University of South Australia

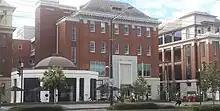
The national headquarters of the Australian Space Agency adjacent to the university

Stronger demand for advanced college places throughout the country resulted from a broadening appeal of higher education beyond the traditionally elite education provided by the universities. Advanced colleges were originally designed to complement universities, forming a binary system modelled on that of the United Kingdom. It was originally created by the Menzies government following World War II on the advice of a committee led by physicist Leslie H. Martin, during a period of high population growth and corresponding demand for secondary and tertiary education. This sector ceased to exist when, between 1989 and 1992, the Hawke-Keating government implemented the sweeping reforms of Education Minister John Dawkins that dismantled the binary system. The states, eager for increased education funding, merged the colleges either with existing universities or with each other to form new universities. Following its expansion and increasing autonomy from the University of Adelaide, the South Australian Institute of Technology was given the option to merge with either TAFE South Australia or the South Australian College of Advanced Education. It chose to merge with the latter advanced college resulting in the establishment of the University of South Australia, which continues to remain neighbours with the University of Adelaide.